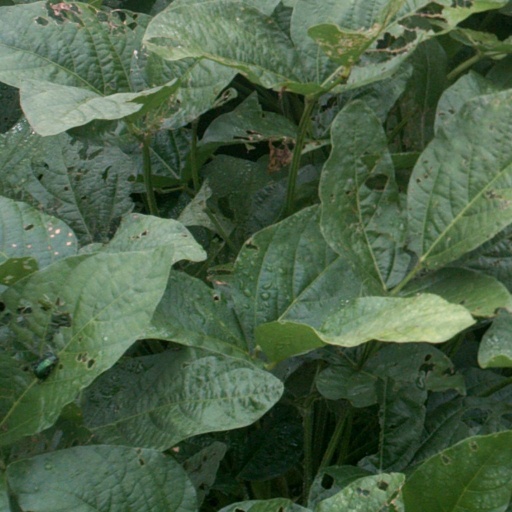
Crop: soybean